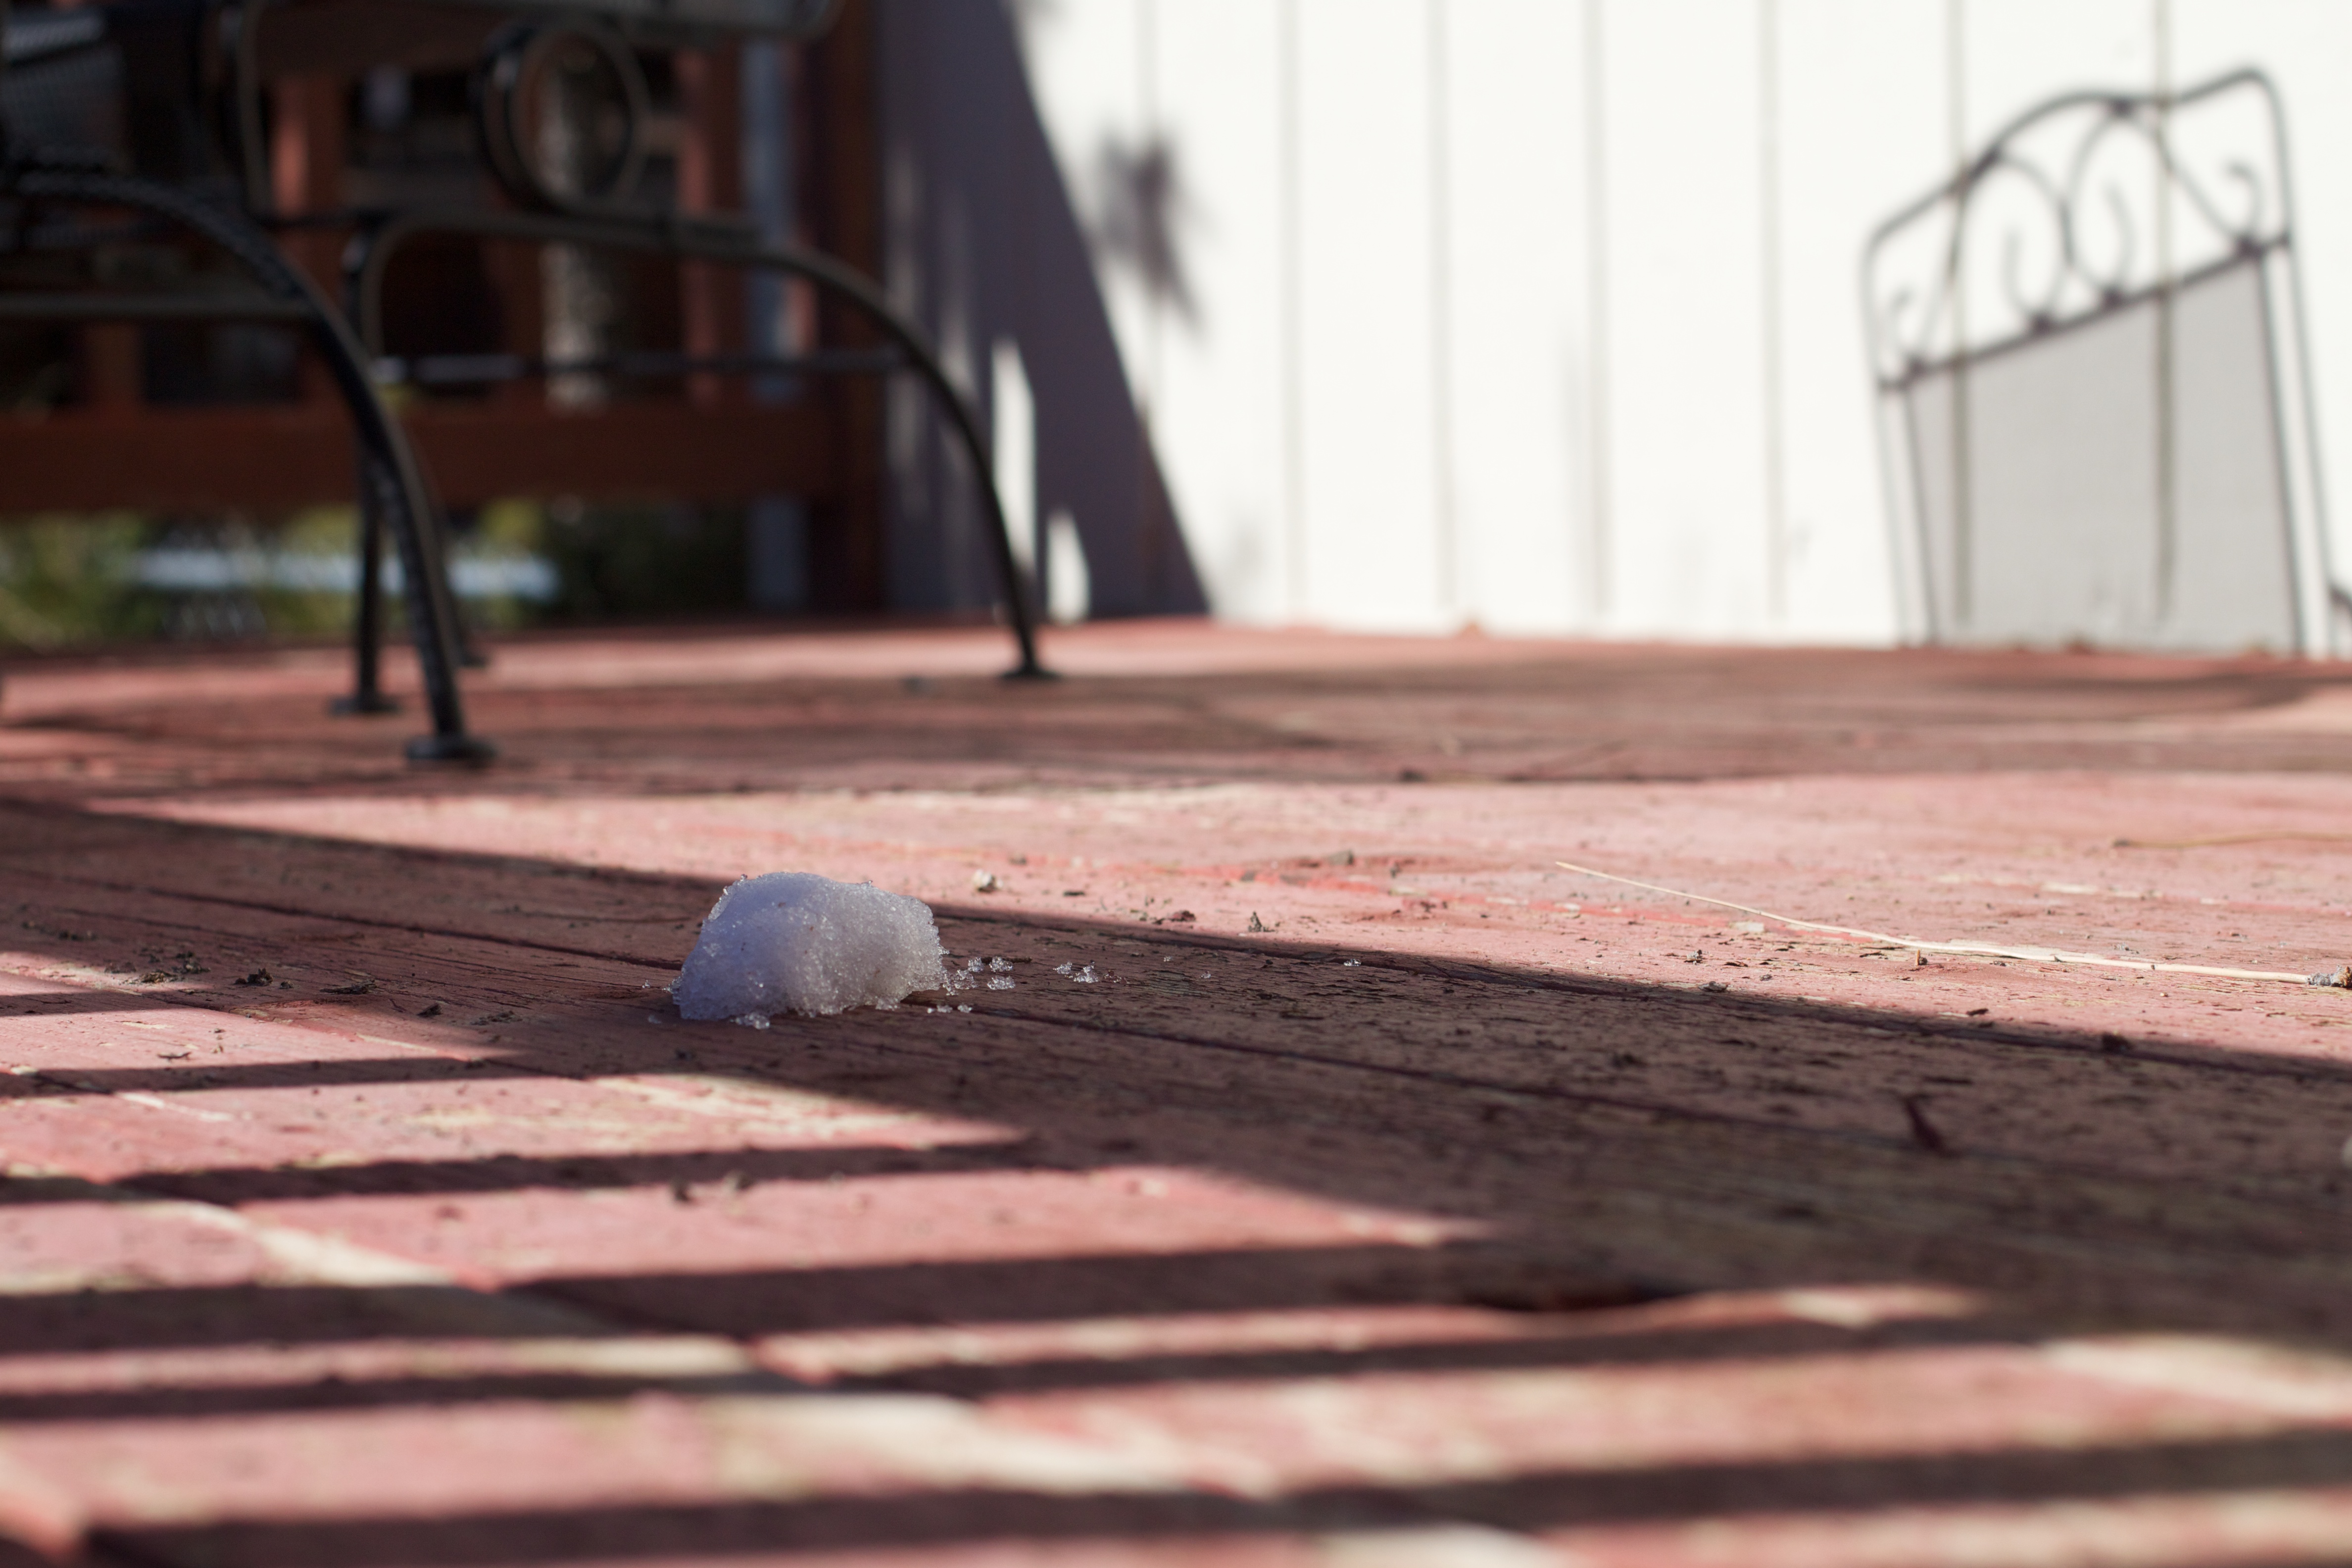
wood, floor, wall, color, shape, flooring, road surface